Chemmy Alcott

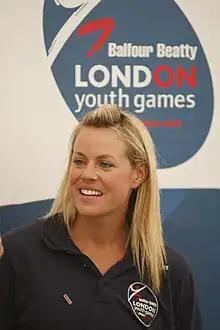
Alcott in 2009

Chimene Mary "Chemmy" Crawford-Alcott ( Alcott; born 10 July 1982) is an English former World Cup alpine ski racer. She competed in all five disciplines: downhill, super G, giant slalom, slalom and combined.